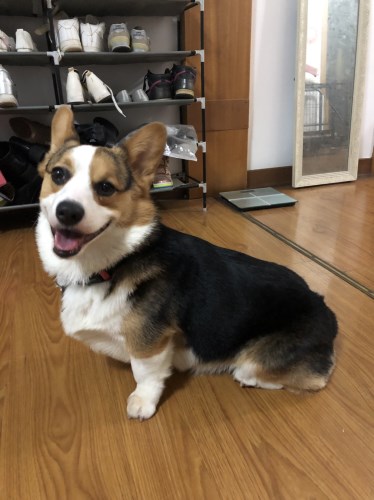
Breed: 2909-n000116-Cardigan